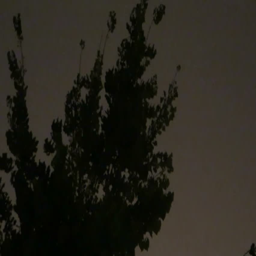
tree moving in a storm